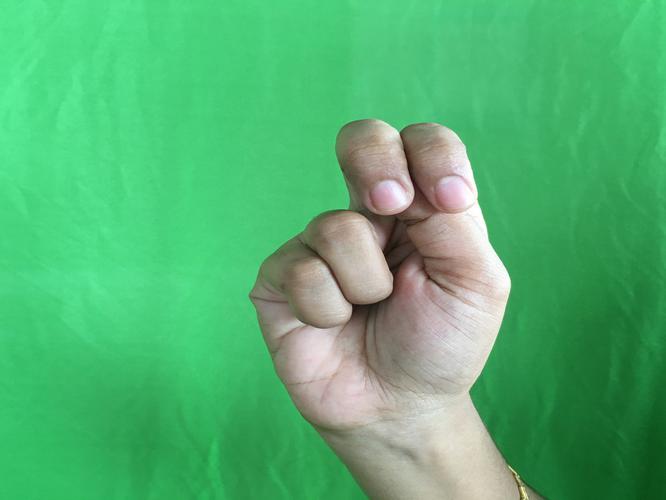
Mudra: Katakamukha_2
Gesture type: single_hand